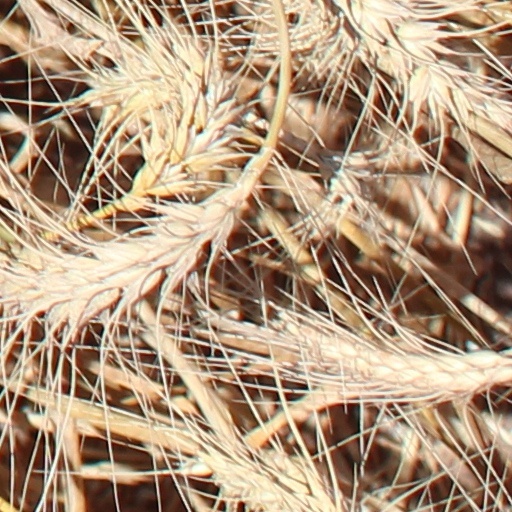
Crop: wheat